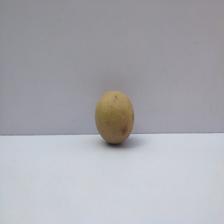
Size: Small